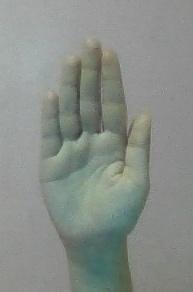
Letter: seen